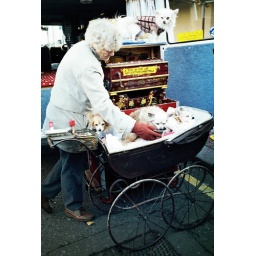
You can find these dogs at the portobello market. They sit in there pram an look cute all day.